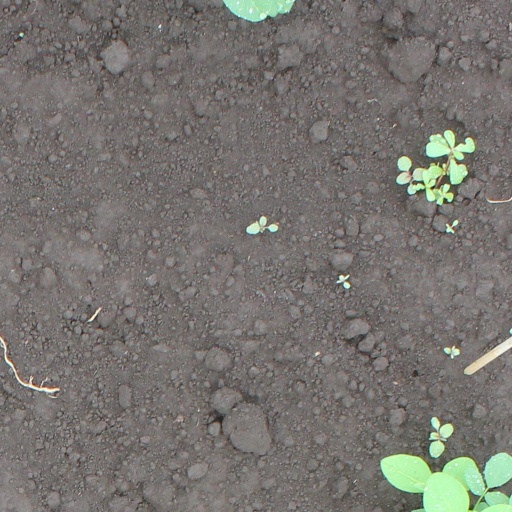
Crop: soybean